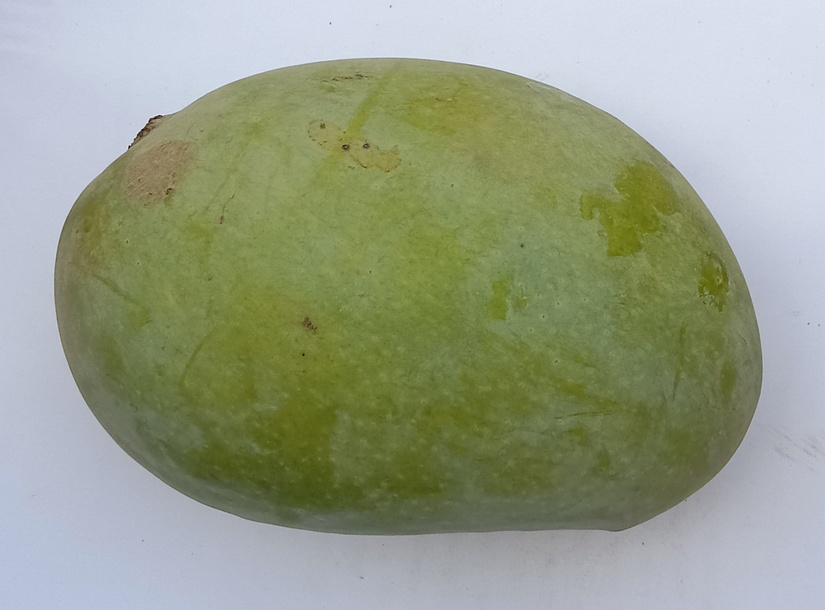
Mango variety: Fajri